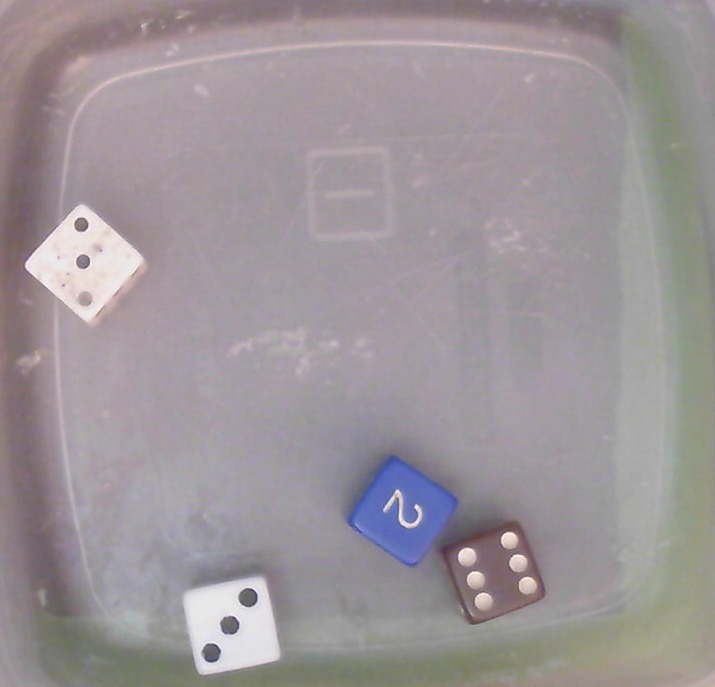
Dice in frame:
type: d6
value: 3
type: d6
value: 3
type: d6
value: 5
type: d6
value: 2
Label source: human
Face values trusted: no